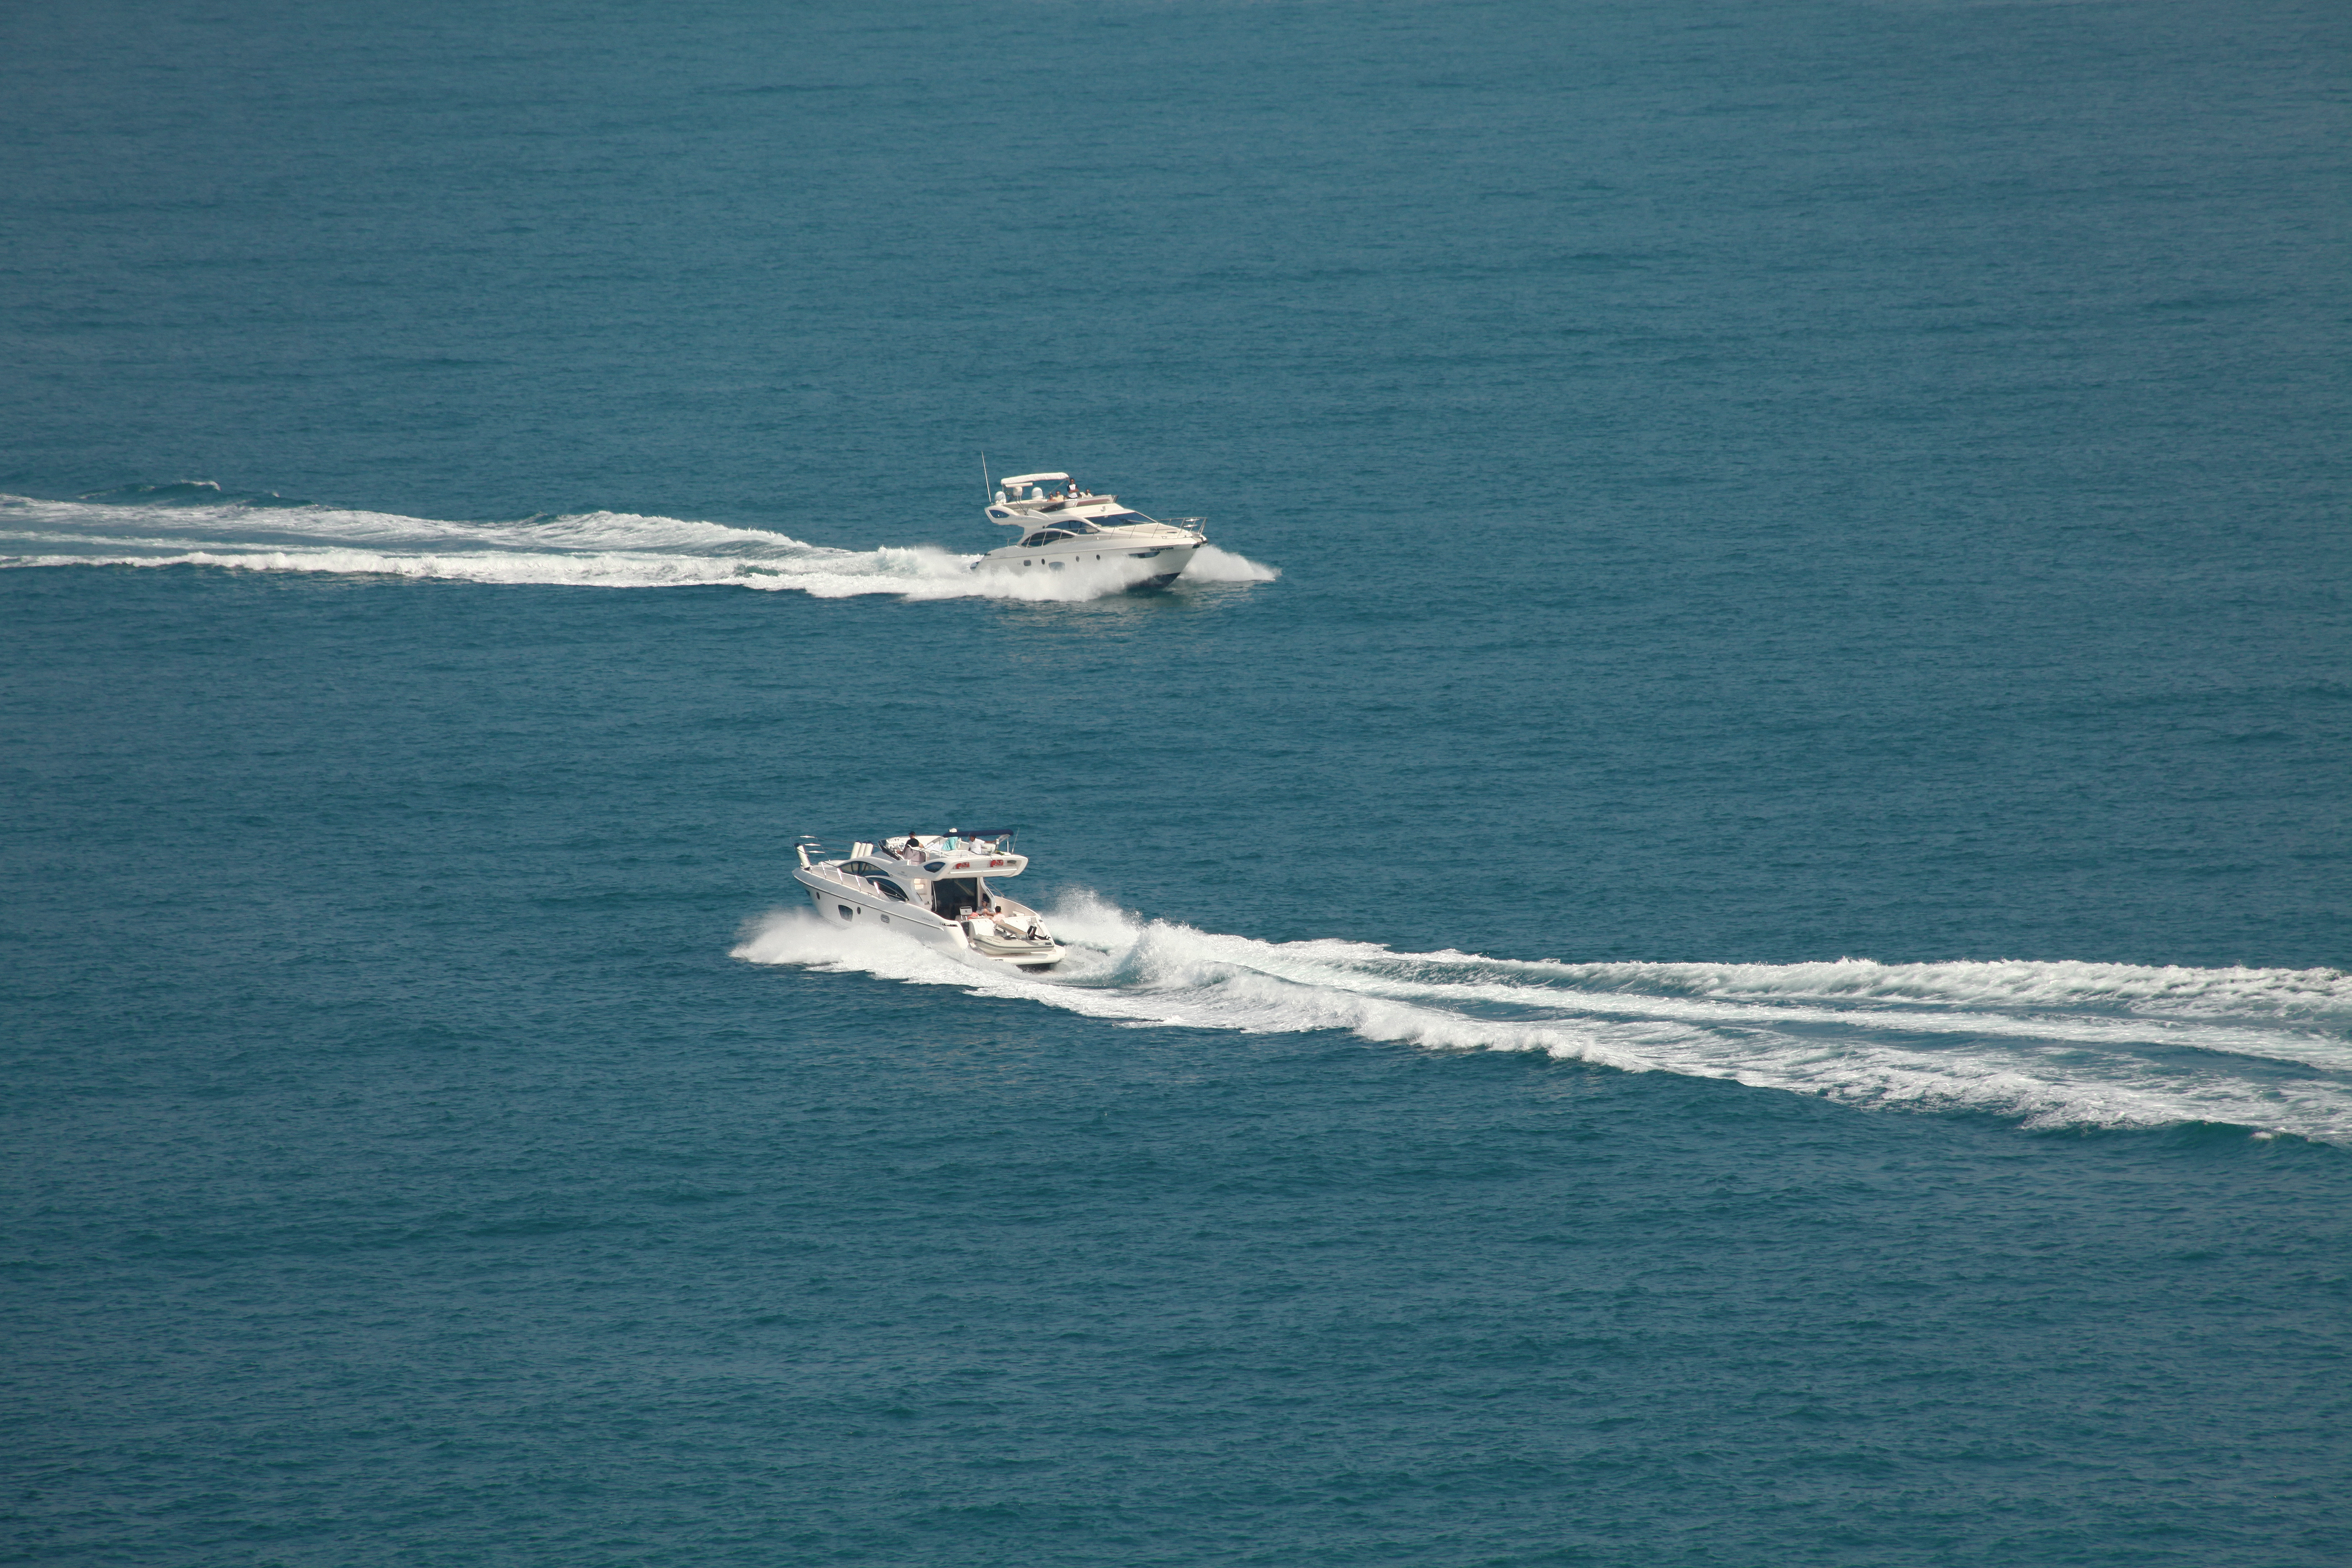
sea, boat, summer, sailing, vessel, yacht, crossing, foam, opposing, routes, ocean, wave, sky, wind wave, vehicle, sound, horizon, coastal and oceanic landforms, watercraft, coast, boating, channel